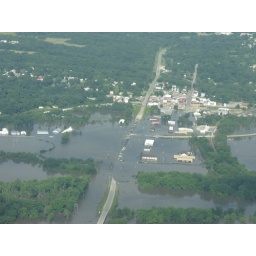
A road has gone completely under water in the Cedar Rapids, Iowa area